Edge detection

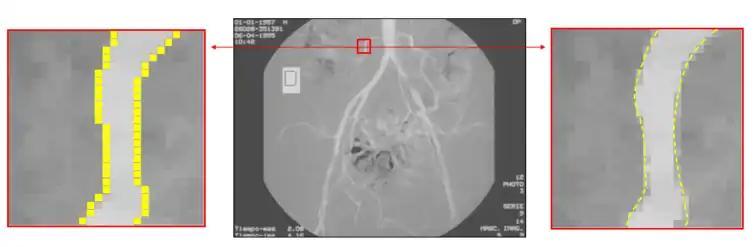

The Marr-Hildreth edge detector is distinguished by its use of the Laplacian of Gaussian (LoG) operator for edge detection in digital images. Unlike other edge detection methods, the LoG approach combines Gaussian smoothing with second derivative operations, allowing for simultaneous noise reduction and edge enhancement. The key advantage of this method lies in its ability to detect edges at various scales by adjusting the standard deviation of the Gaussian kernel, enabling detection of fine details as well as broader transitions. Moreover, the technique leverages zero-crossing detection on the LoG response to precisely locate edges, offering robustness against noise and maintaining edge continuity. This approach is particularly effective for detecting edges with clear boundaries in images while minimizing false positives due to noise, making it a valuable tool in computer vision applications where accurate edge localization is crucial.